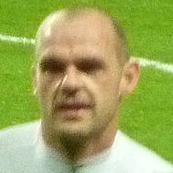
Age: 33